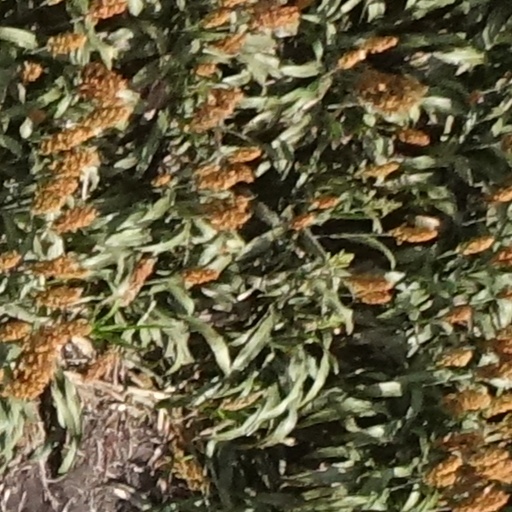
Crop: sorghum